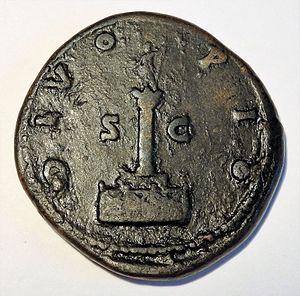
Sesterce dédié à Antonin le Pieux divinize DIVO PIO